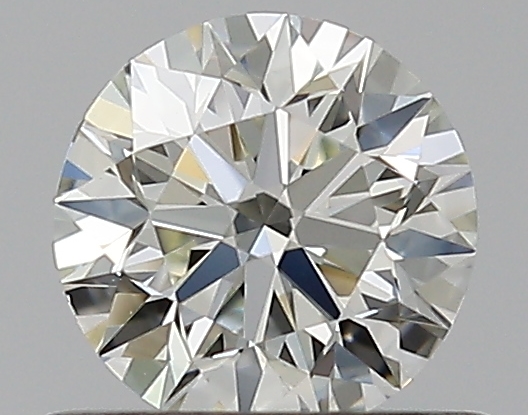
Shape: round
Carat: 0.5
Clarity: VS1
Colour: K
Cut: EX
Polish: EX
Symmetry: EX
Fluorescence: F
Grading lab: GIA
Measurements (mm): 5.04 x 5.07 x 3.17